Cuban boat people

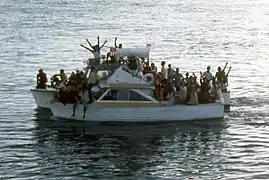
Two boats sailing during the Mariel Boatlift.

As relations with Cuba slowly and steadily improved, a foreign policy that enacted a migration intervention to begin a 7-year program of passages called the Mariel boatlift, which was perceived to 'aid Cuba at ridding itself of undesirables', was met with little public support. After stages of these initial trips, Vice President Walter Mondale of the Carter administration served to justify this political position by stating there "is no better proof of the failure of Castro's revolution than the dramatic exodus which is currently taking place." Observing the economic successes of those who left and the failure of the Cuban economy post-revolution, the Marielitos were motivated by economic opportunity. This specific group mainly consisted of a – younger and more Afro-Cuban demographic. There was a growing stigma that surrounded "marielitos" as they were not viewed as romantically as the initial exiles. Even though President Jimmy Carter welcomed migrants in with open arms, it was not well received, as the image of a "criminal" grew rampant among the public eye, even though it were only about 10–20% of them. Castro had called these people the "escoria" ("scum") of his country: the "homosexuals, drug addicts, and gambling addicts". Castro successfully painted this image of the Marielitos, leaving stigmas and stereotypes that endure to present day.